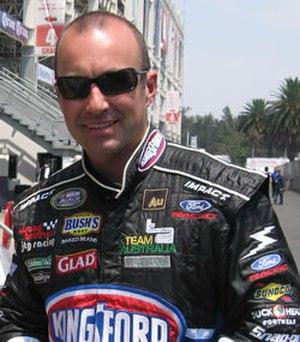
Marcos Ambrose est un pilote automobile australien qui s'est illustré dans son pays natal grâce à de nombreux titres de champion, dont deux détenus dans le fameux championnat australien V8 Supercars Australia, ce qui lui fait de lui un des plus célèbres pilotes de l'Australie.